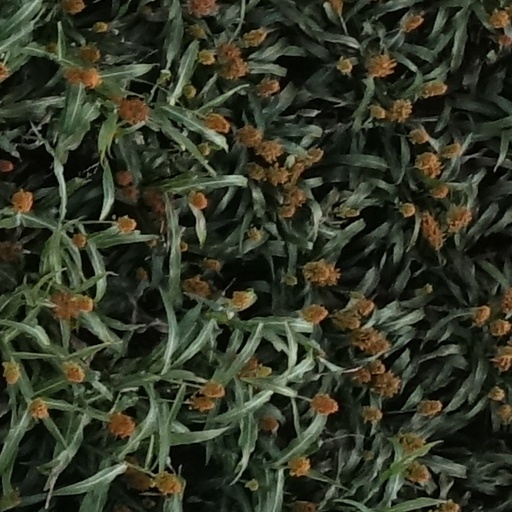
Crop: sorghum